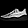
Label: Sneaker